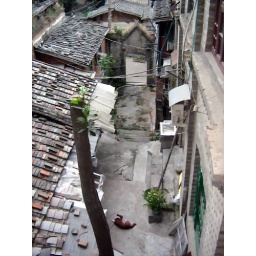
a lazy dog over there and a tree with less leaf